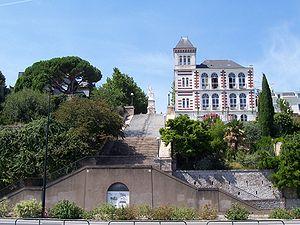
Le musée Jules Verne au sommet de l'escalier de la Butte Sainte-Anne qui mène à la statue de Sainte-Anne bénissant la Loire et les marins.
Le musée Jules-Verne est un musée français de Nantes, fondé en 1978 et consacré à l'écrivain Jules Verne, originaire de cette ville.